Christian Heath

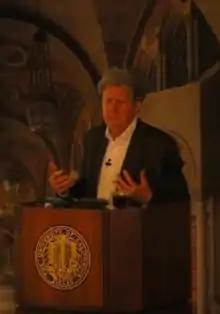
Christian Heath presenting a recent paper, 2017

Christian Heath is Professor of Work and Interaction at King's College London. He is known for his research in which he uses video to analyse social interaction in everyday settings in particular the workplace.